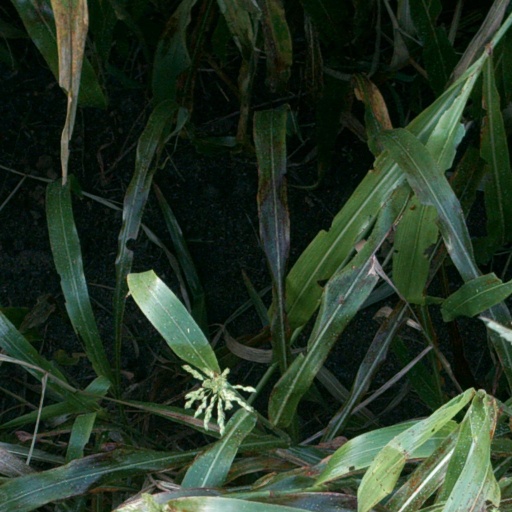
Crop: sorghum